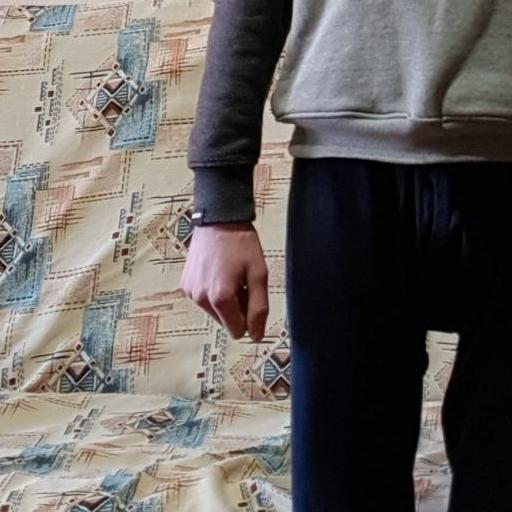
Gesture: no_gesture